Burgfestspiele Rötteln

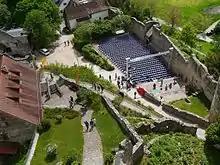
Open air theatre on Rötteln castle

Burgfestspiele Rötteln is an open-air theatre in Lörrach (Baden-Württemberg, Germany) performing on Rötteln castle. The festival has been running for over 50 years.